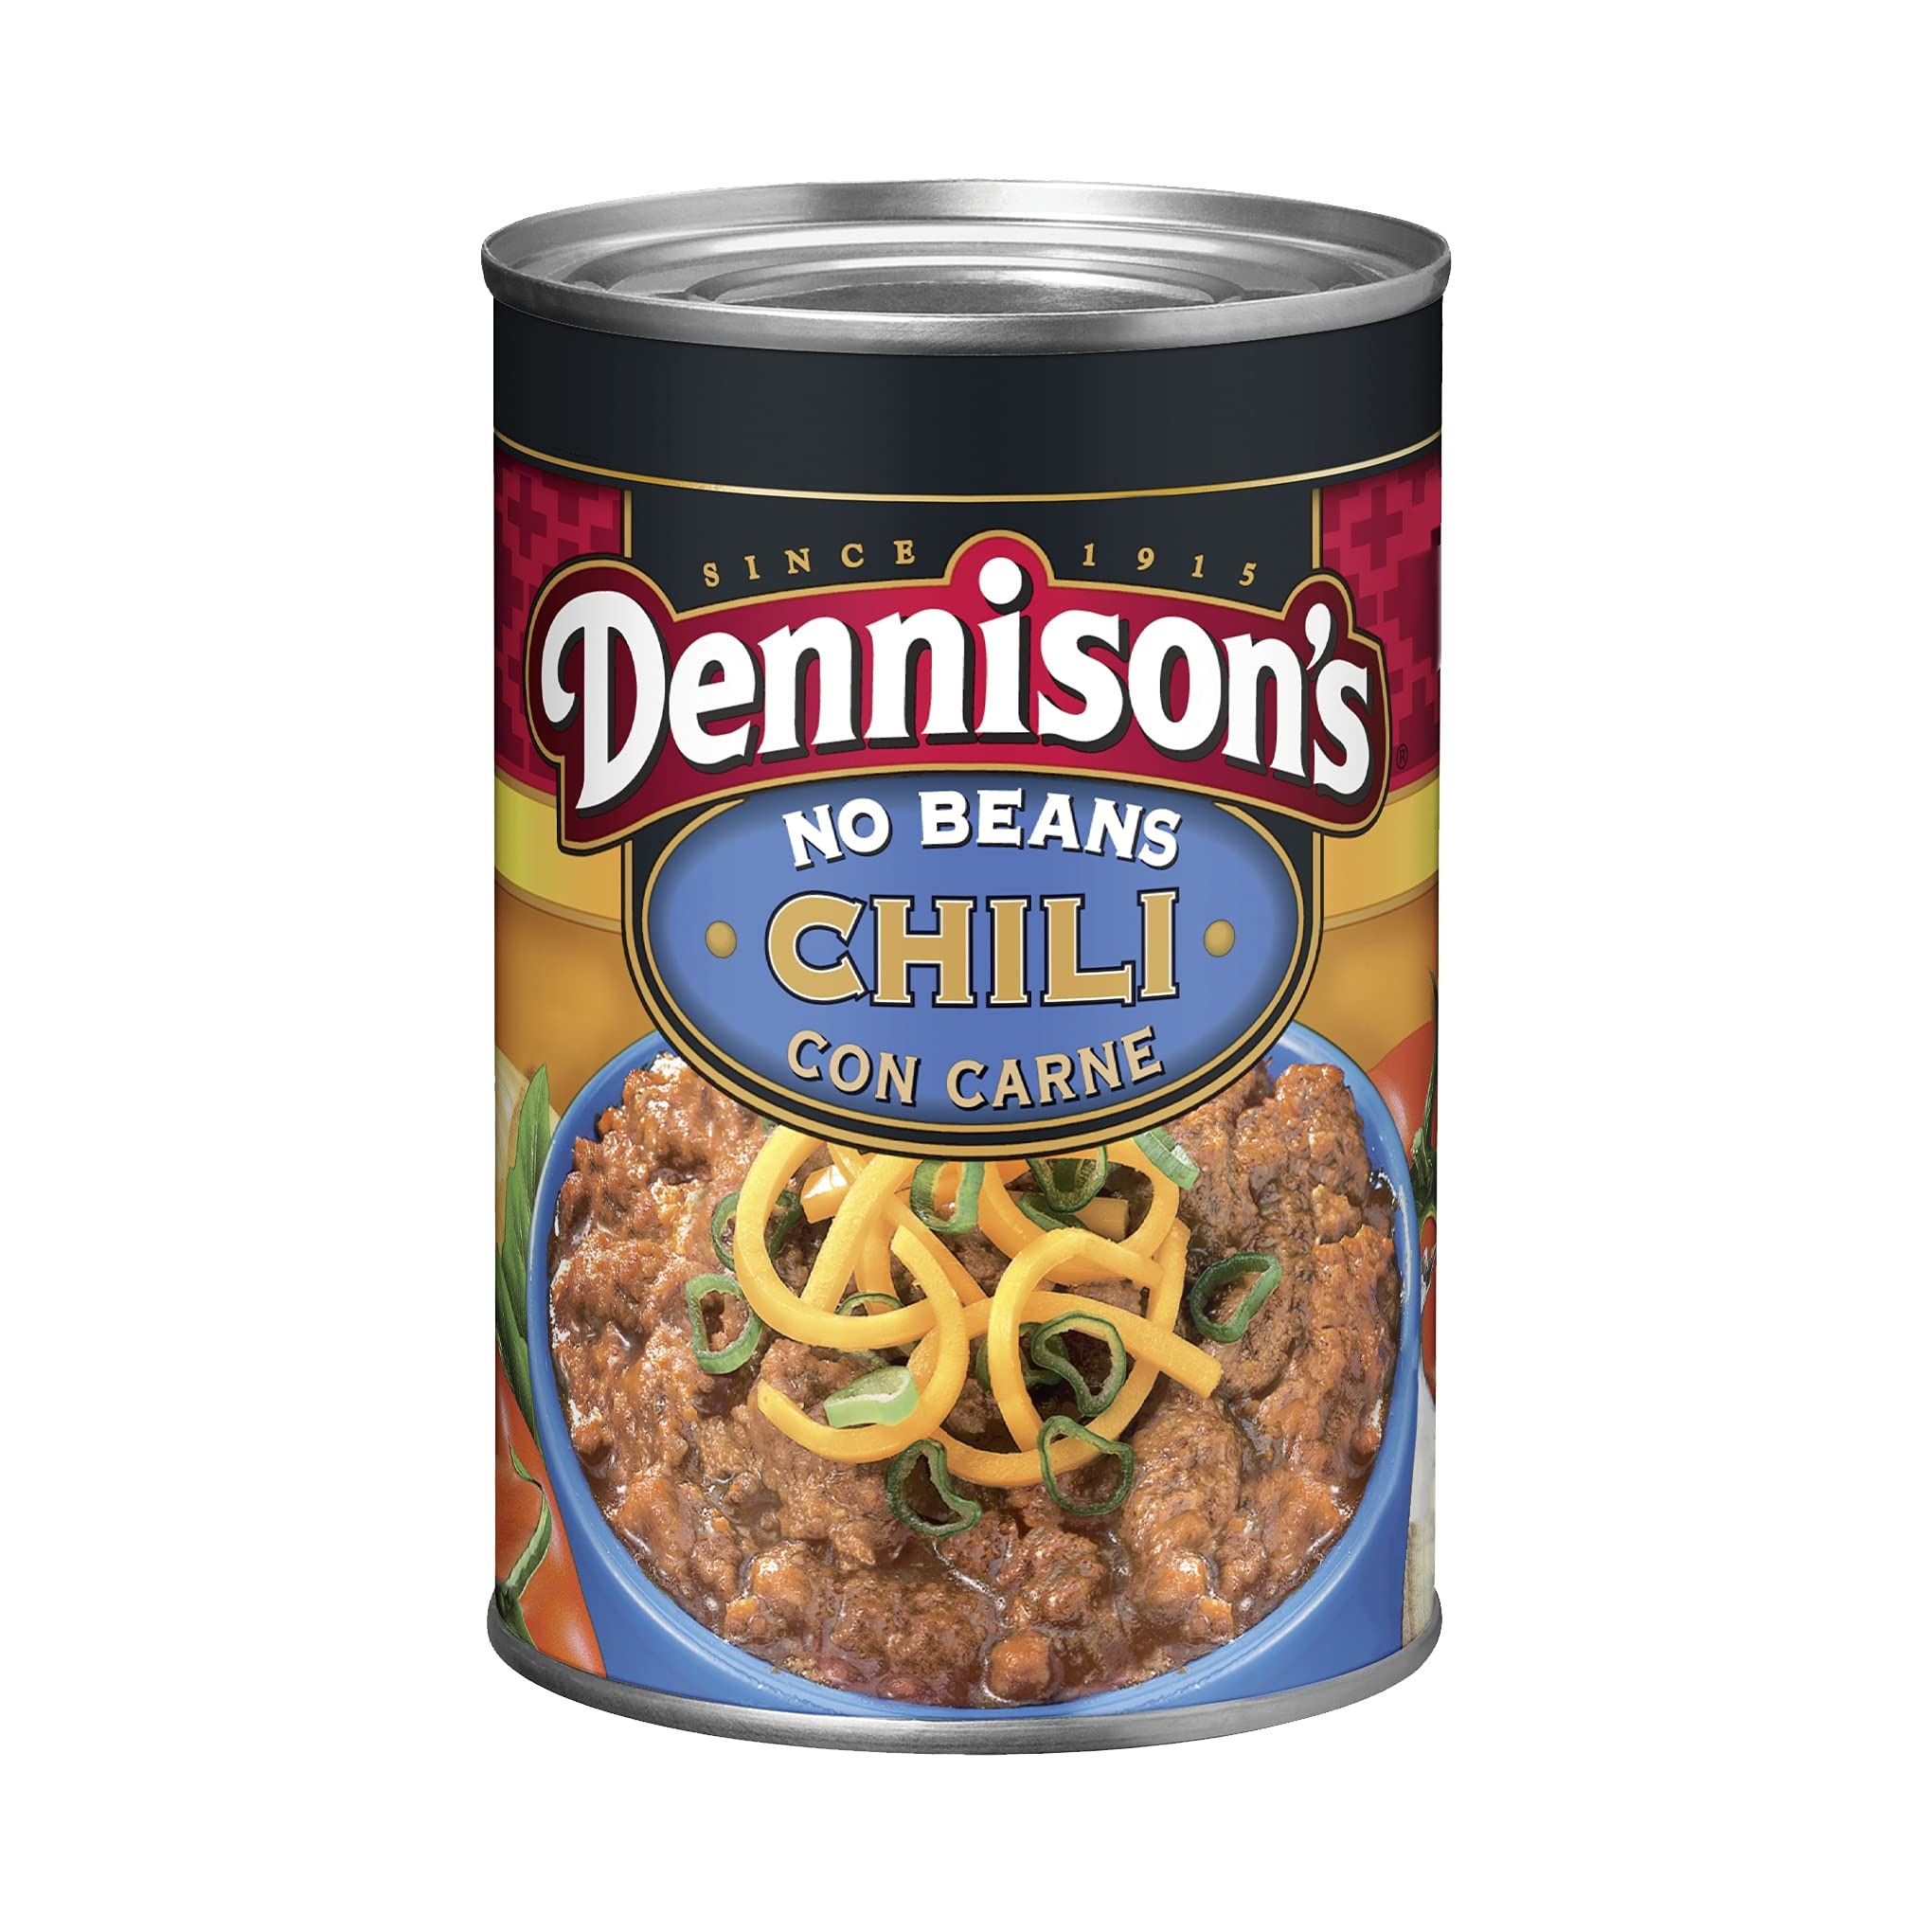
Item Name: Dennison's No Beans Chili Con Carne, Canned Chili, 15 oz
Bullet Point 1: One 15 oz can of Dennison's No Beans Chili Con Carne
Bullet Point 2: Thick and delicious chili with meat is ready to heat and serve for a quick meal or snack
Bullet Point 3: No bean chili made with vine-ripened tomatoes and premium pieces of meat
Bullet Point 4: Serve this canned chili without beans on its own, as a topping or in recipes for dips and casseroles
Bullet Point 5: This canned chili is an excellent source of protein, a good source of iron and is made with no preservatives
Bullet Point 6: Heat on the stovetop or in the microwave
Bullet Point 7: Chili can is easy to store in the pantry
Value: 15.0
Unit: Ounce

Price: 3.005